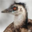
Label: bird